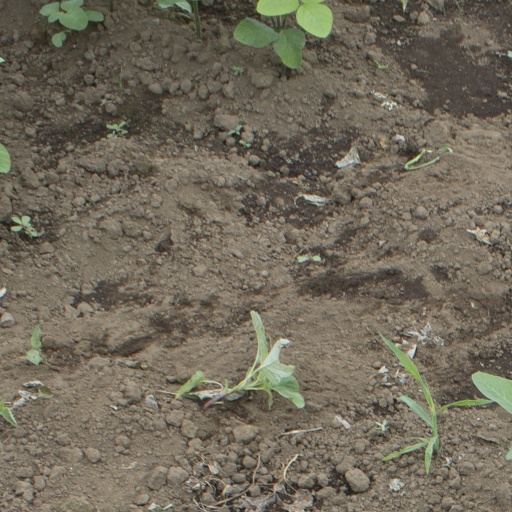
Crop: soybean